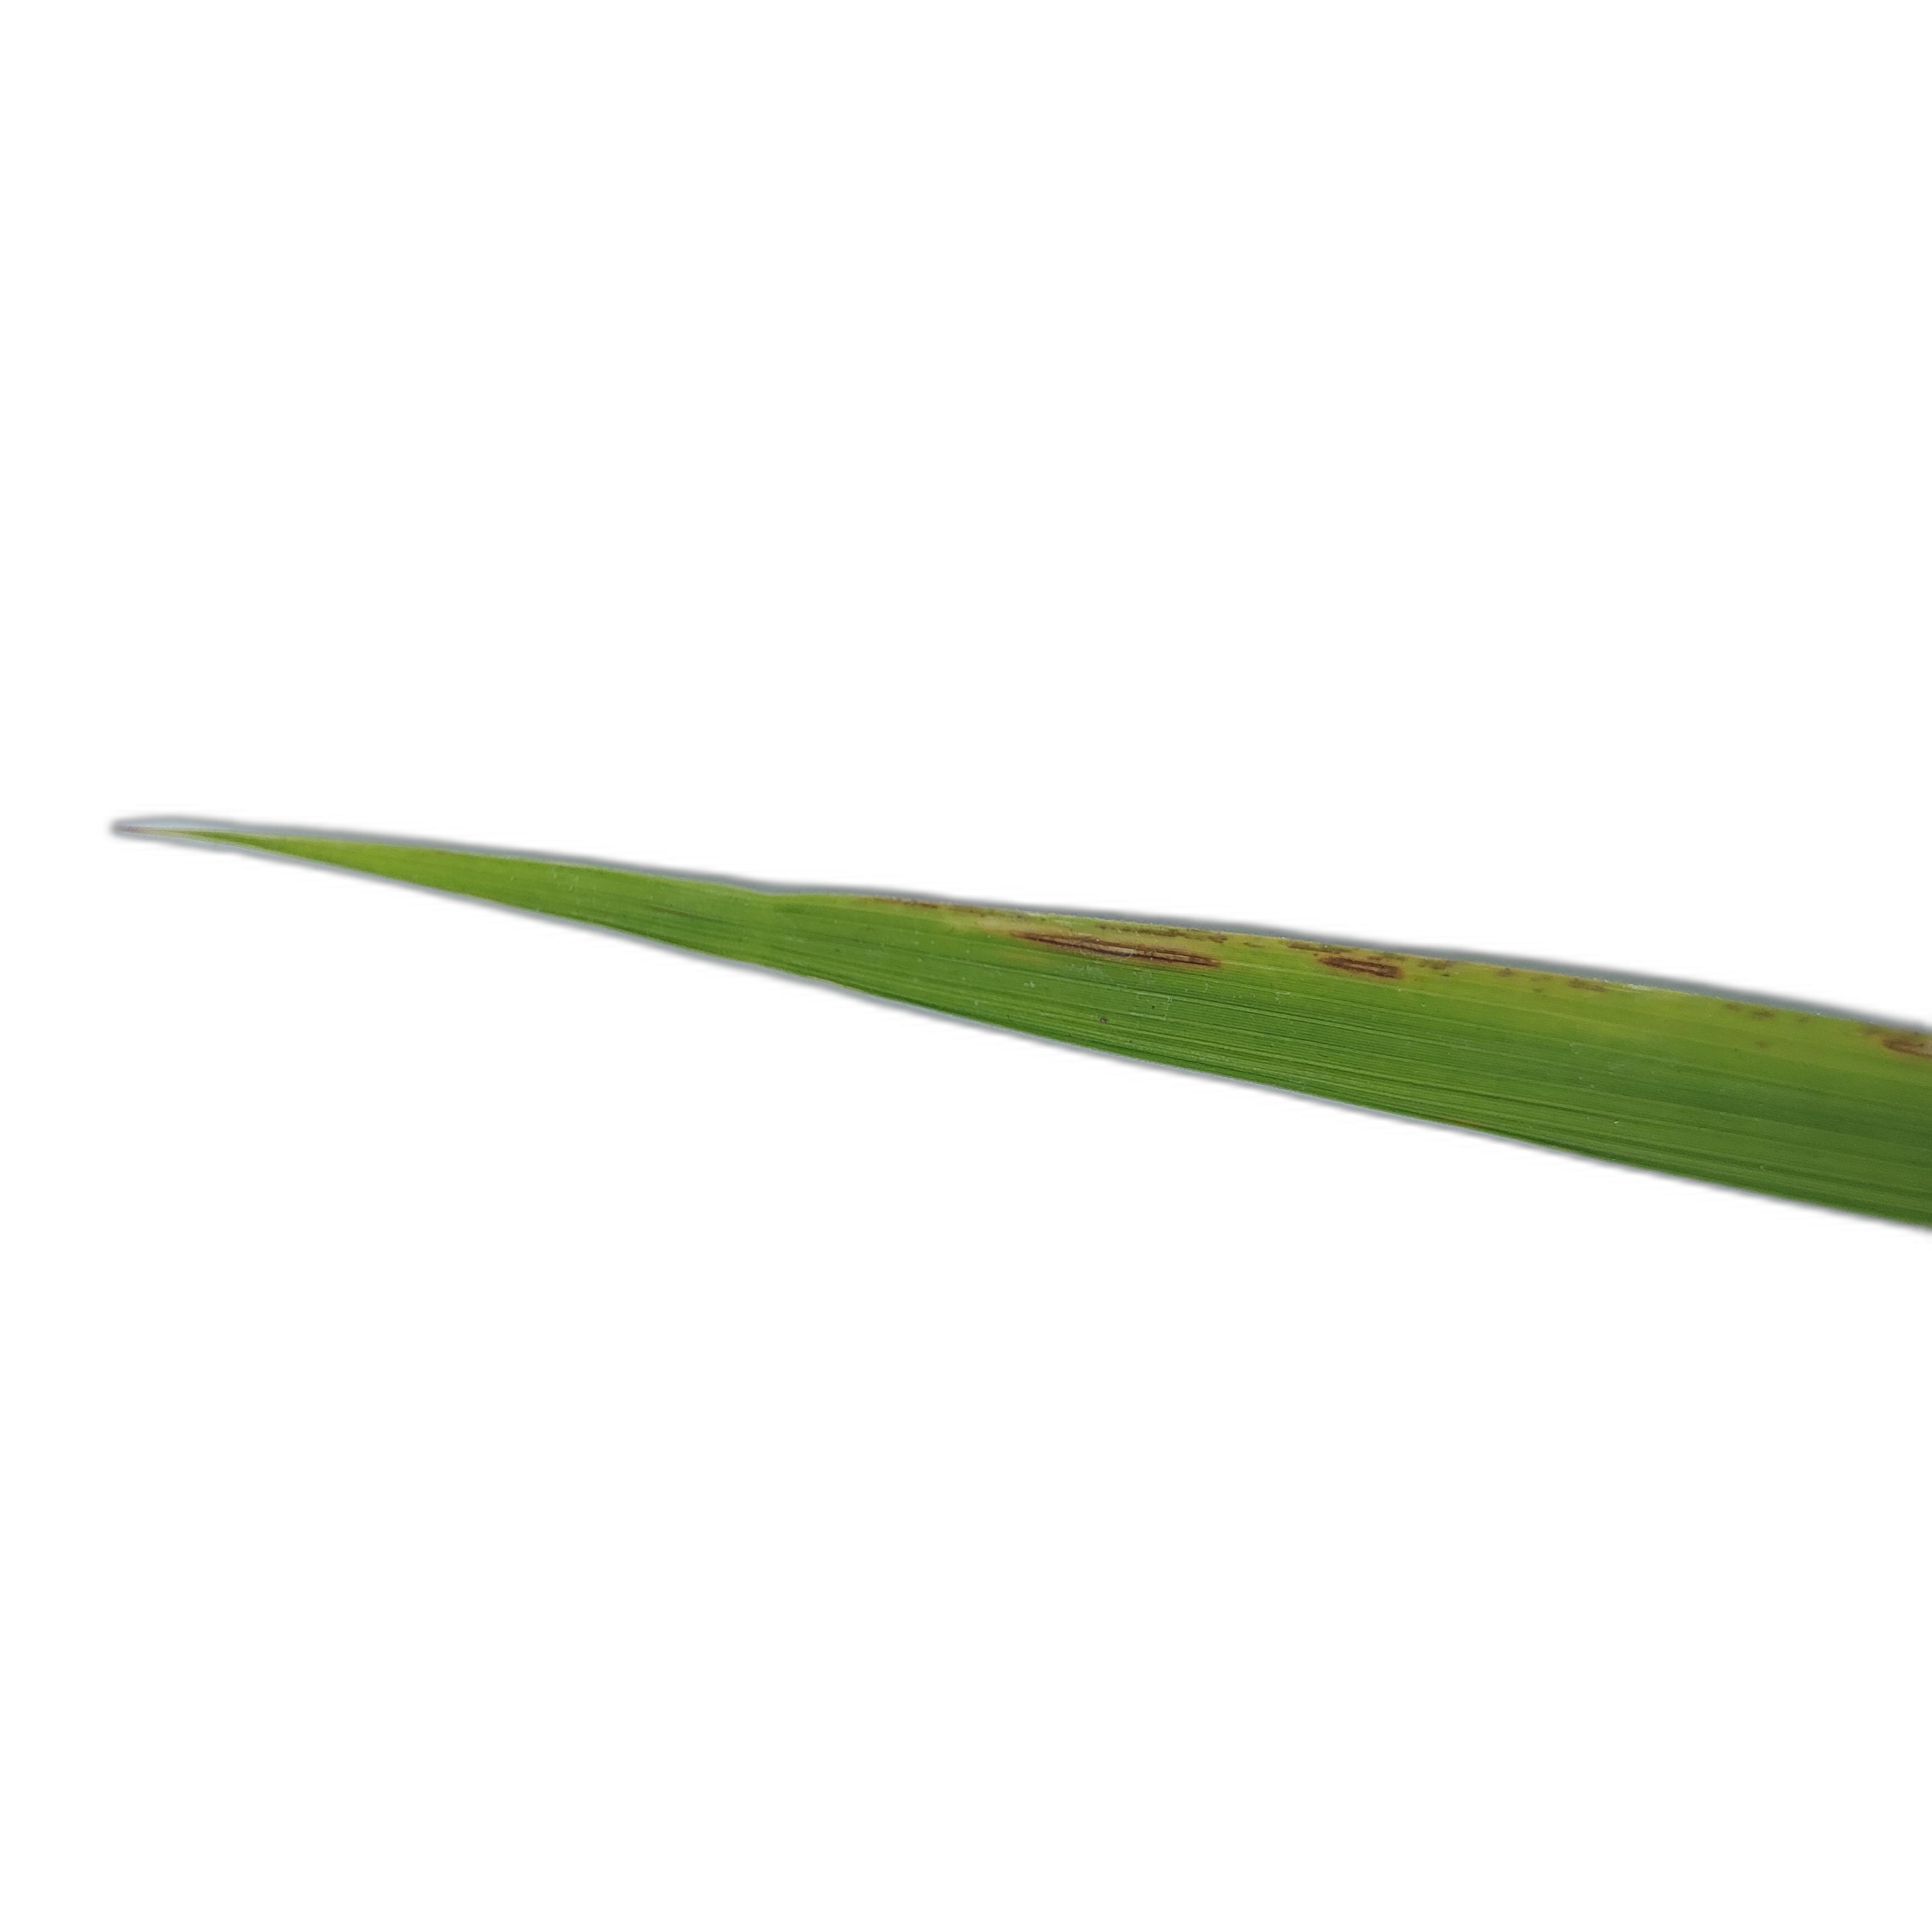
Label: Leaf Scald